Nicollet Avenue

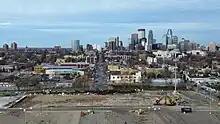
Nicollet Avenue looking north towards downtown Minneapolis with the former Kmart site in the foreground.

Nicollet Avenue is a major street in Minneapolis, Richfield, Bloomington, and Burnsville in the U.S. state of Minnesota. It passes through a number of locally well-known neighborhoods and districts, notably Eat Street in south Minneapolis and the traffic-restricted Nicollet Mall in downtown Minneapolis.